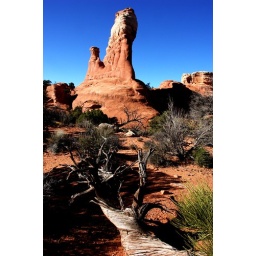
towering stone &amp;quot;sentinels&amp;quot; of red rock overlooking stark,arid desert landscape near Moab, Utah, in Arches NationalMonument